Raine Storey

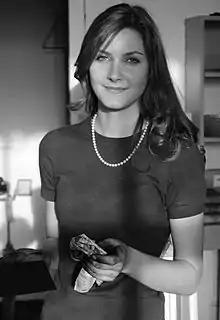
Storey working on copper plate printing

Raine Storey (born 3 June 1995) is a Canadian artist known for her paintings, illustrations and multi-disciplinary designs.